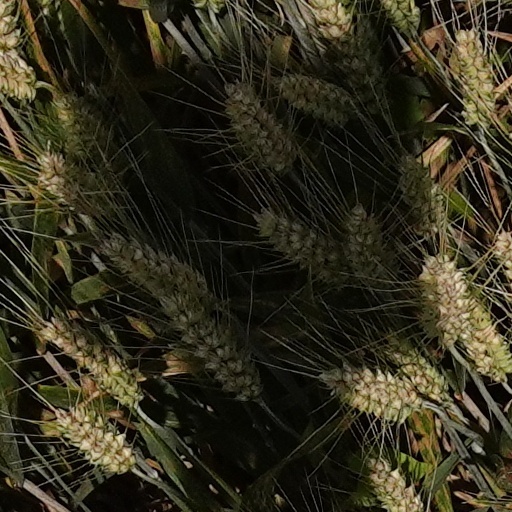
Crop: wheat